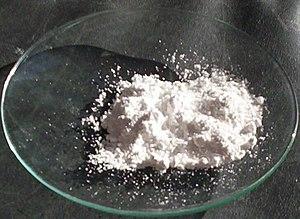
Le dioxyde de titane ou oxyde de titane (IV) est un composé d'oxygène et de titane de formule TiO₂ présent dans la nature, et fabriqué industriellement.